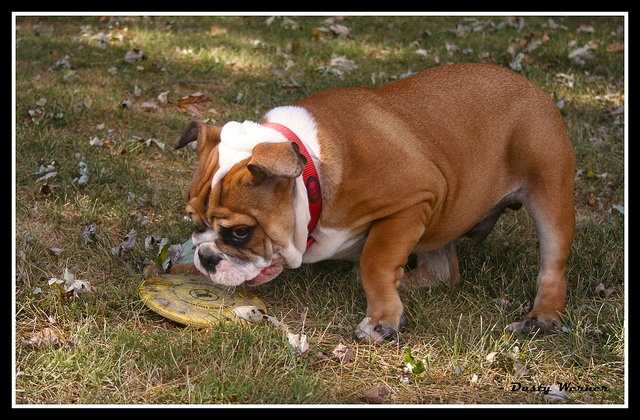
A small brown and white bull dog standing over a frisbee in a park.
A large dog is attempting to pick up a Frisbee.
A dog goes to pick a frisbee up.
A short dog has it's face up to a frisbee.
A medium sized dog playing with a frisbee